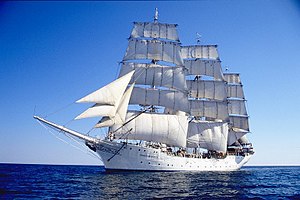
Barkentine / Skema over tremastede sejlskibe
Fuldriggeren Christian Radich
En barkentine er i skibsterminologi betegnelsen for et fartøj med mindst tre master hvoraf kun den forreste fører råsejl, mens de øvrige har gaffelsejl. Blev også omtalt som skonnertbarker.